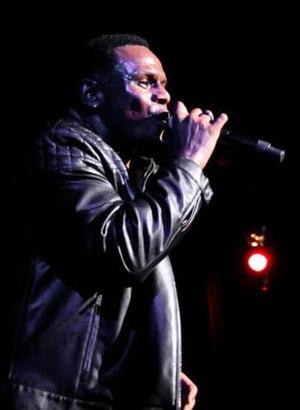
Carl Thomas est un chanteur d'RnB américain.